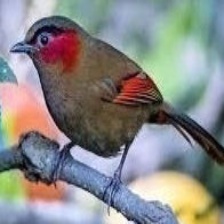
Species: SCARLET FACED LIOCICHLA
Scientific name: LIOCICHLA RIPPONI